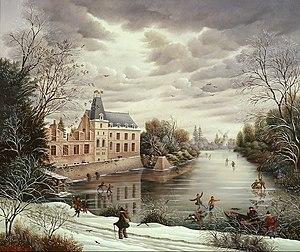
Le Château du Puy du Fou sous la neige du peintre français Raphaël Toussaint. C'est une H.S.B. 38x46. de 1991.
Raphaël Toussaint, pseudonyme de Jacques de la Croix, né à La Roche-sur-Yon le 25 avril 1937, est un artiste peintre français résidant dans le département de la Vendée. Paysagiste, il s'apparente à la « réalité poétique ».
Cet article recense les monuments historiques de la Vendée, en France.
Le château du Puy du Fou est un château français situé en Vendée. Ses vestiges les plus récents sont de style Renaissance. Ce château est un remaniement d'un château fort du XVᵉ siècle, qui a lui-même remplacé un château fort de la fin XIᵉ -début XIIᵉ siècle dont les ruines sont à quelques centaines de mètres.